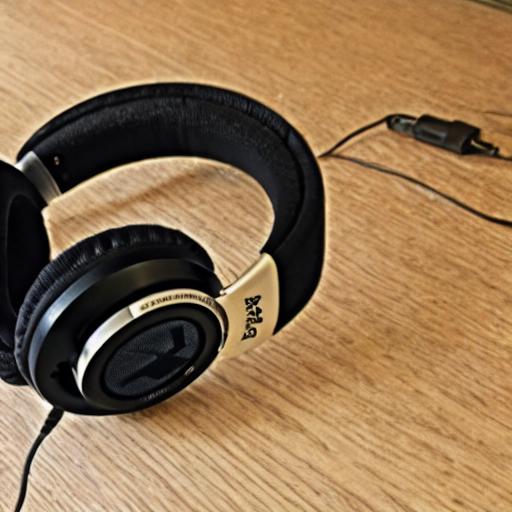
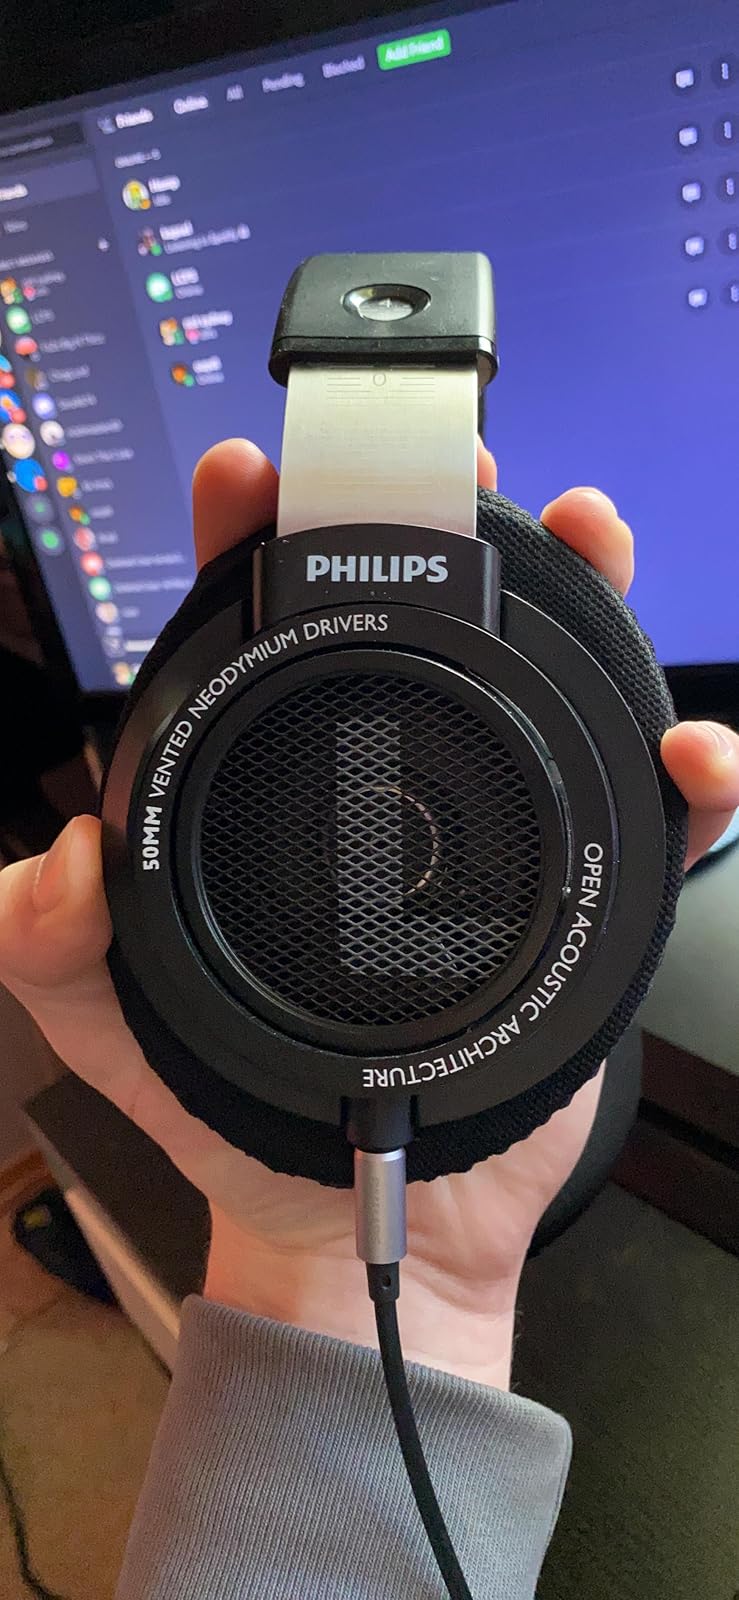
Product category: headphones
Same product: no